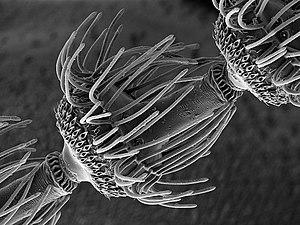
Antennes vues au microscope d'un moucheron de la famille des Psychodidae (qui regroupent de petites mouches vraies (Diptères) avec des corps et des ailes courts et velues)"
Les Psychodidae sont une famille de diptères nématocères qui ressemblent à de minuscules papillons de nuit. Ce sont de petites mouches aux corps et aux ailes couvertes de soie, de couleur uniforme allant de la teinte ivoire au gris plus ou moins foncé. Certains se rencontrent dans les habitations.